Ghosts (play)

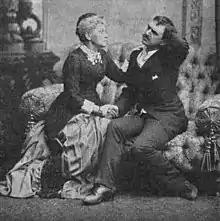
Charlotta Raa-Winterhjelm as Mrs. Alving and August Lindberg as Osvald in the 1883 Swedish performance.

Helen Alving is about to dedicate an orphanage, which she has built in memory of her late husband, Captain Alving. Despite her husband's affairs, Mrs. Alving stayed with him to protect her son Oswald from the taint of scandal and for fear of being shunned by the community.